Tracer ammunition

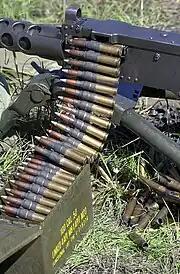
M2HB Browning machine gun and armor-piercing incendiary (M8) ammunition loaded. Note every fifth round is a red-and-silver-tipped armor-piercing incendiary tracer round (M20).

There are fireworks manuals from the 14th century specifying a way to make "flaming cannonballs," with pitch, gunpowder, a cloth/cordage cover, and finally smearing them with lard and tallow. These were however not available for small arms, and before the development of tracers, gunners still relied on seeing their bullets' impact to adjust their aim. However, these were not always visible, especially as the effective range of ammunition increased dramatically during the later half of the 19th century, meaning the bullets could impact a mile or more away in long-range area fire. In the early 20th century, ammunition designers developed "spotlight" bullets, which would create a flash or smoke puff on impact to increase their visibility. However, these projectiles were deemed in violation of the Hague Conventions prohibition of "exploding bullets." This strategy was also useless when firing at aircraft, as there was nothing for the projectiles to hit if they missed the target. Designers also developed bullets that would trail white smoke. However, these designs required an excessive amount of mass loss to generate a satisfactory trail. The loss of mass en route to the target severely affected the bullet's ballistics.